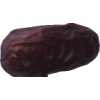
Label: dates